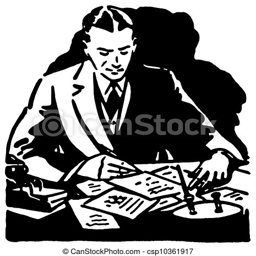
a black and white version of a graphic illustration of a business man working hard